Here (2011 film)

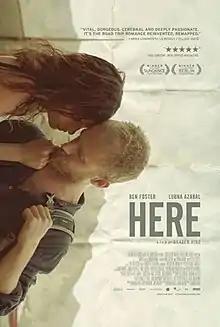
Film poster

Here is a 2011 American drama adventure film directed by Braden King, who also co-wrote with Dani Valent. The film stars Ben Foster and Lubna Azabal.